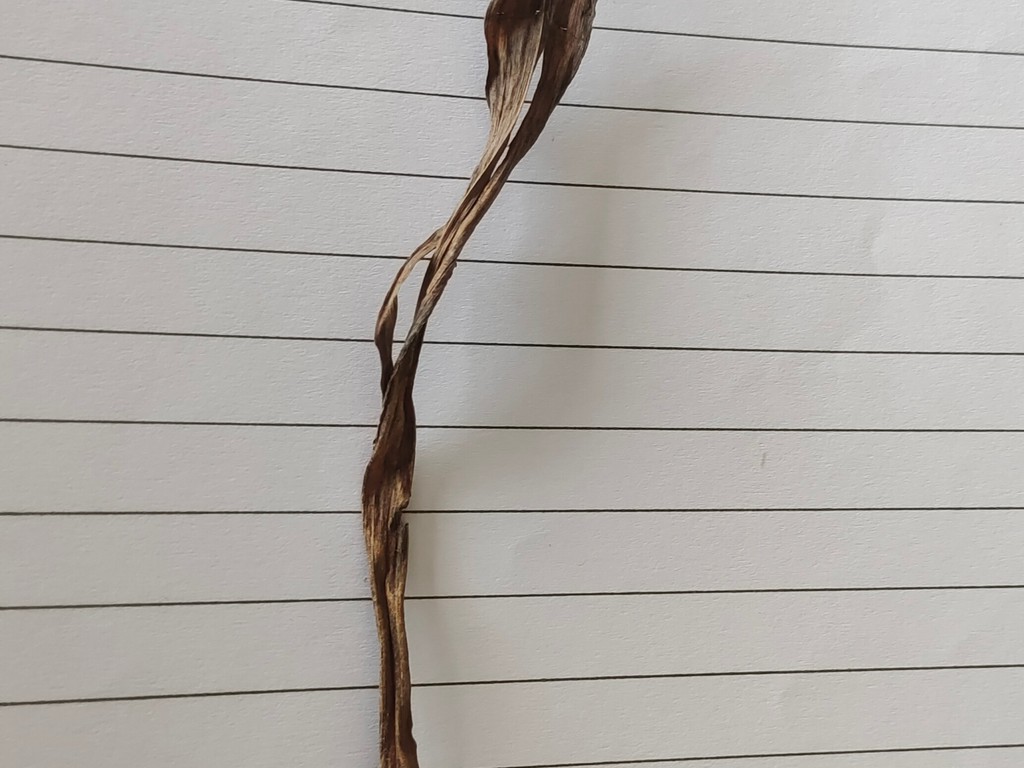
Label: Dried